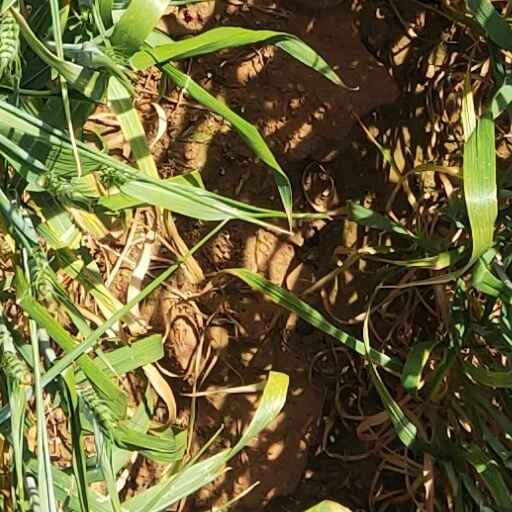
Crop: wheat